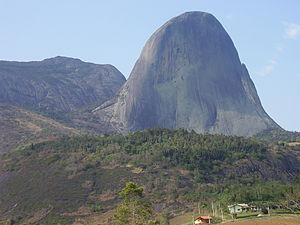
Les parcs nationaux du Brésil, au nombre de 70, sont un réseaux d'aires protégées gérées par l'Institut Chico Mendes.